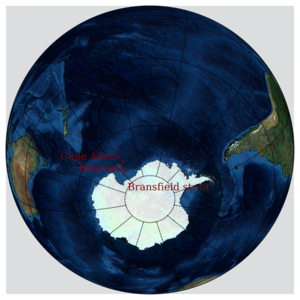
Le bloop est un son d’ultra-basse fréquence détecté par le National Oceanic and Atmospheric Administration américain à plusieurs reprises durant l’été 1997. À ce jour, l'hypothèse la plus probable est que le bruit fut généré par le « tremblement de glace » d'un énorme iceberg.